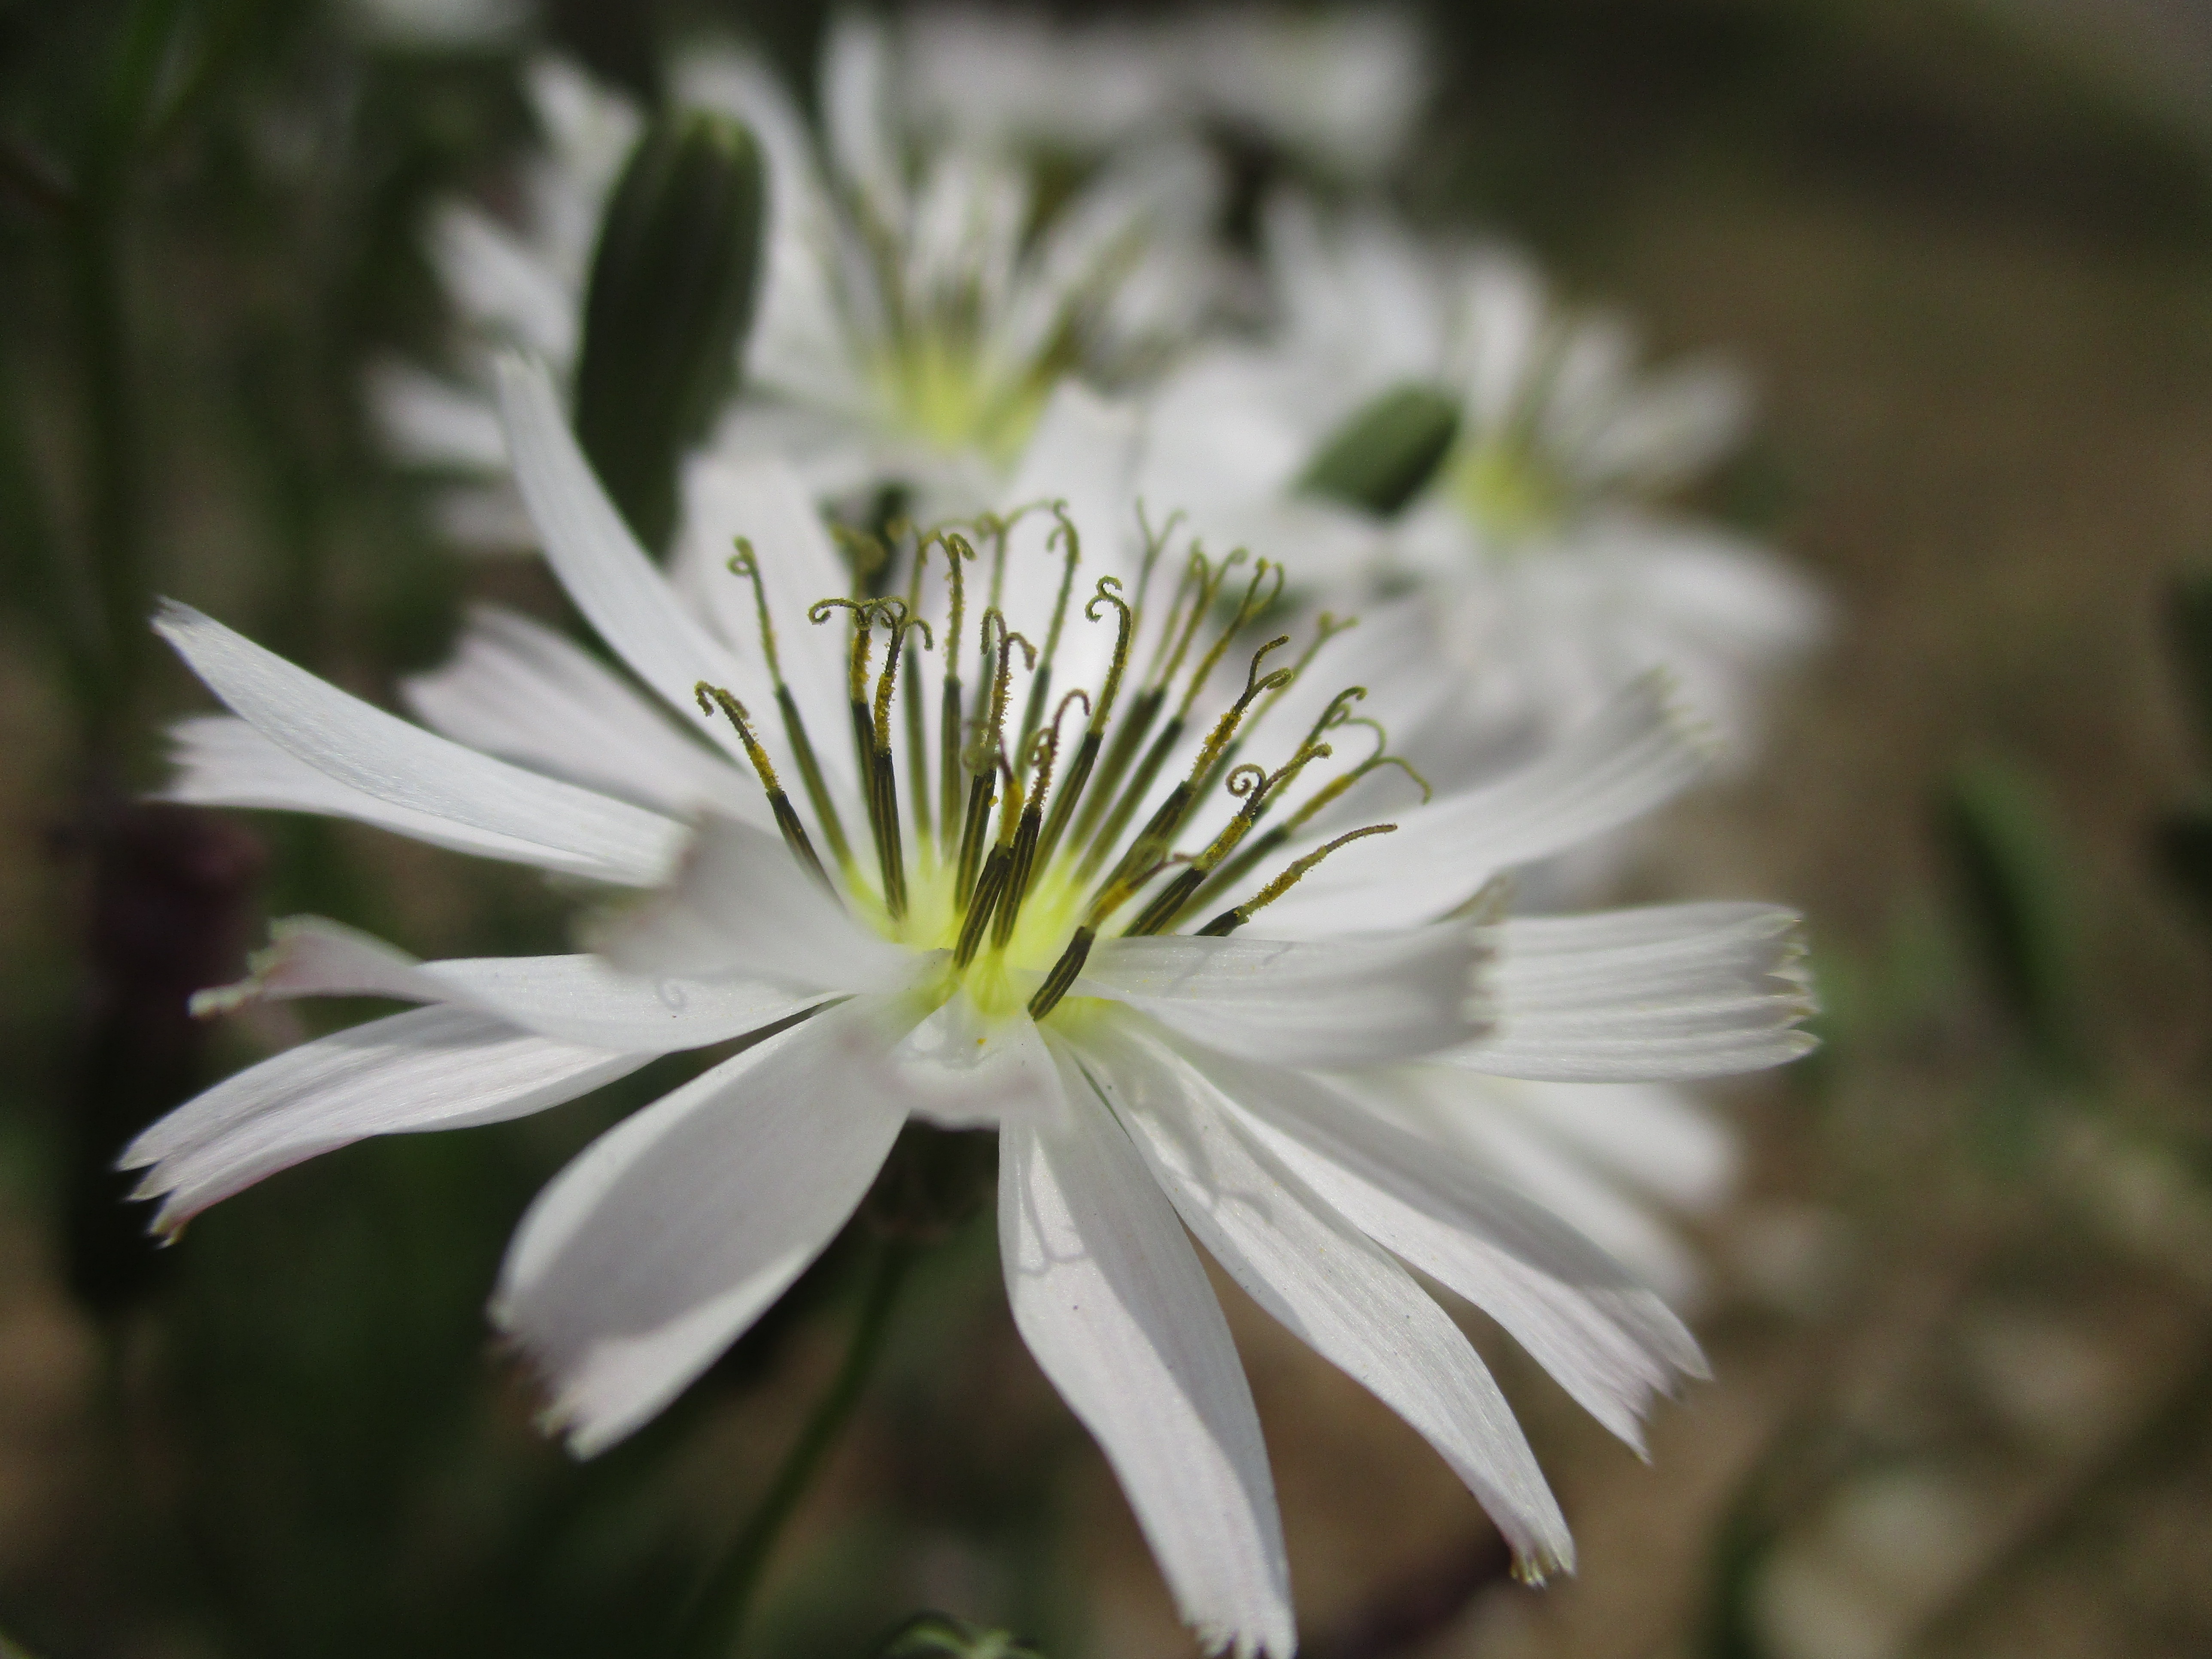
nature, blossom, plant, flower, petal, spring, produce, botany, flora, plants, wildflower, flowers, close up, macro photography, flowering plant, daisy family, oxeye daisy, land plant, pink family